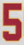
Number: 5